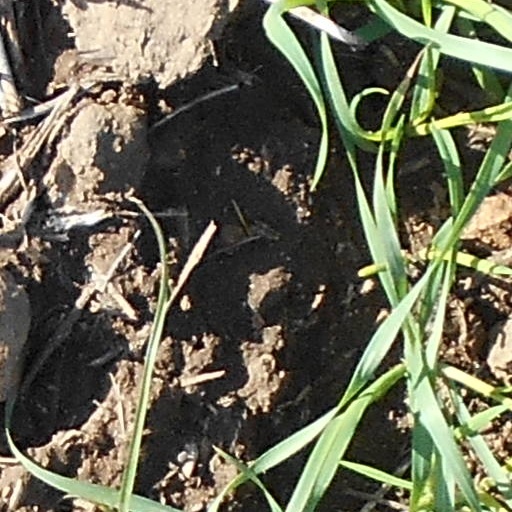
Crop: wheat